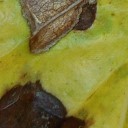
Label: Miner